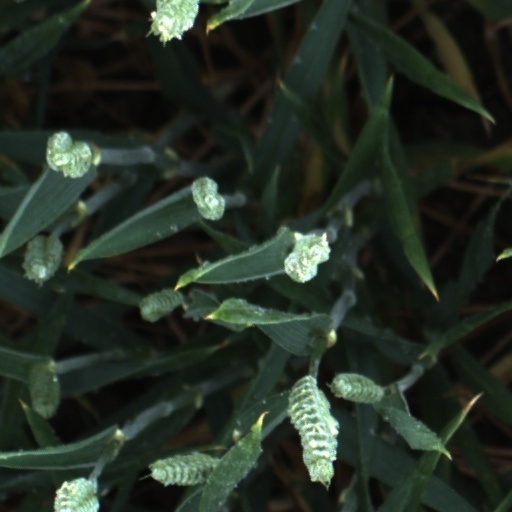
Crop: wheat